Ark Alexandra Academy

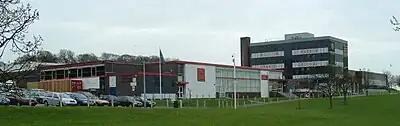
William Parker School, Parkstone Road building

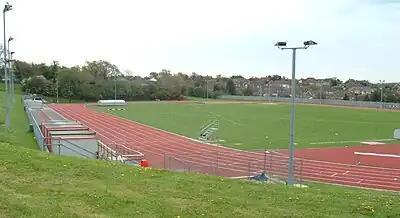
William Parker community athletics arena

Apart from football and cricket, many other sports are played like Rugby, Badminton and Basketball.